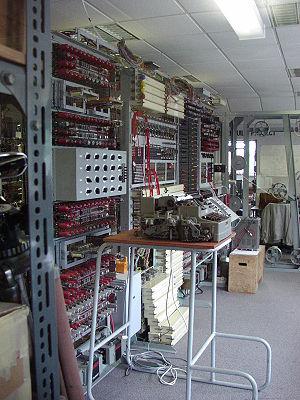
Opération Marmara est le premier tome du cycle I de Sir Arthur Benton. Cette série BD d'espionnage est composée de deux cycles. Le premier cycle commence avec la montée du nazisme et se termine à la fin de la Seconde Guerre mondiale.